Mrugaya (1989 film)

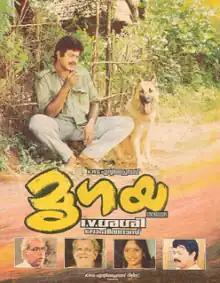
Theatrical release poster

Mrugaya (English: "The Hunt") is a 1989 Indian thriller drama film written by A. K. Lohithadas and directed by I. V. Sasi. The film stars Mammootty and Sunitha in the lead role, with Thilakan, Jagathy Sreekumar, Lalu Alex, and Urvashi in supporting roles. It tells the story of Varunni (Mammootty), the uncultured and drunkard hunter, who arrives in the village to kill a man-eating leopard. The film won two Kerala State Film Awards. The leopard, used in a number of scenes in the film, was lent by animal trainer Govindarajan Naidu. Sasi had said that the climax fight scene with the leopard was done by Mammootty himself without dupes.